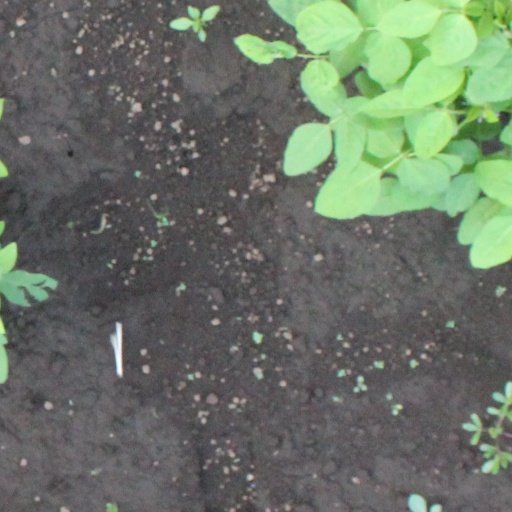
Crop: soybean